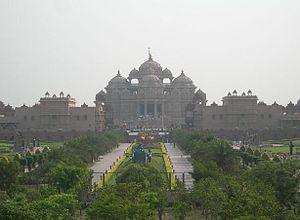
L'Akshardham est un complexe de temple hindou situé à Delhi en Inde bâti pour rendre hommage à Swaminarayan, fondateur du courant moderne hindou Swaminarayan Sampraday. Aussi appelé le Swaminarayan Akshardham, le complexe expose des millénaires de culture, de spiritualité et d'architecture traditionnelle indienne et hindoue. Le bâtiment a été inspiré par Pramukh Swami Maharaj, le chef spirituel du Swaminarayan Sampraday, et fut construit sur les bords de la Yamunâ par 7 000 ouvriers et 3 000 bénévoles. Il fut ouvert le 6 novembre 2005.